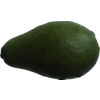
Label: green_avocado